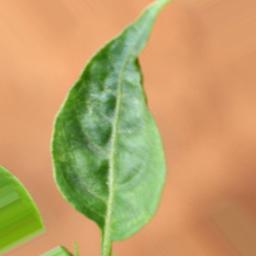
Label: mites_and_trips